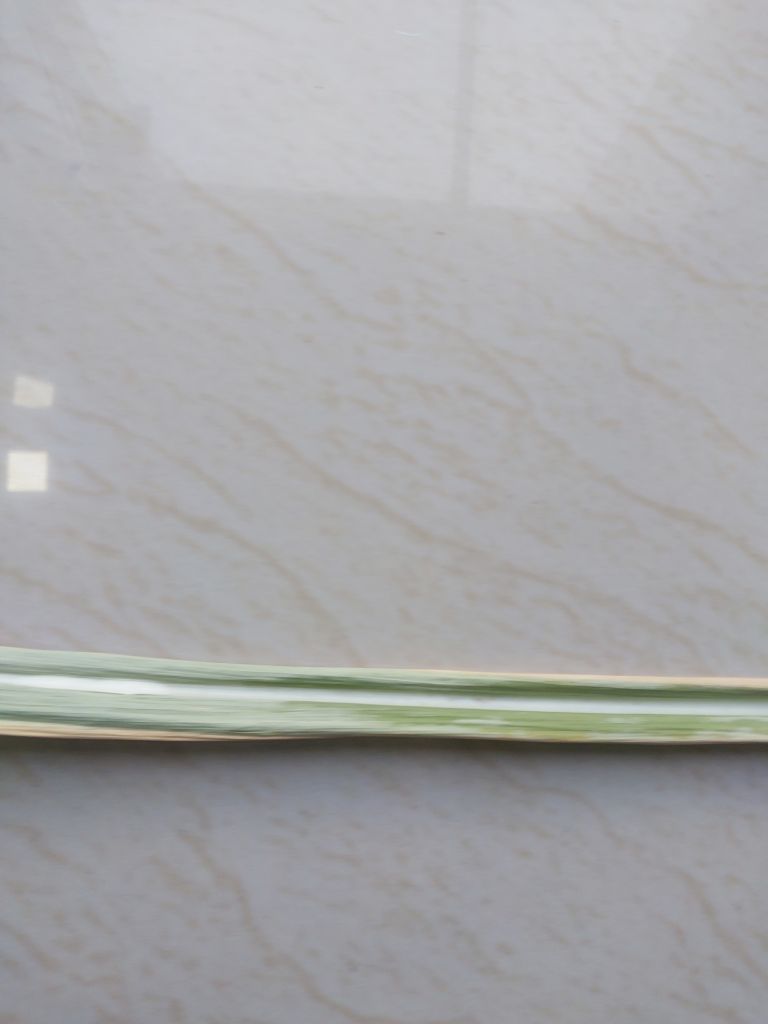
Label: Banded Chlorosis